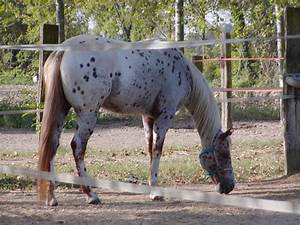
Label: horse